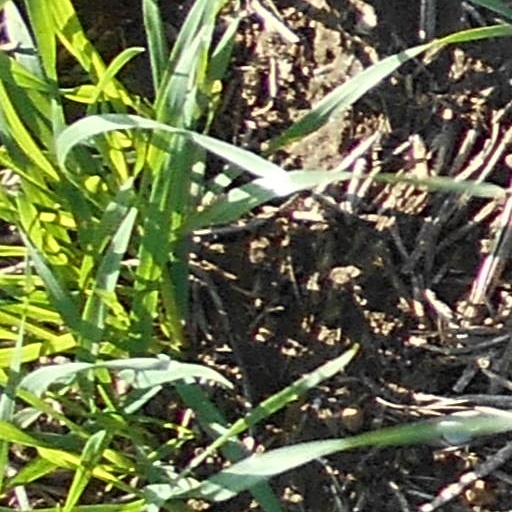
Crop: wheat